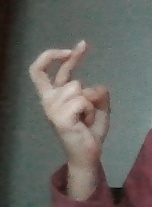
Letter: zay